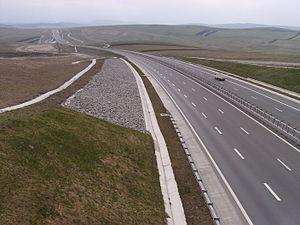
Autoroute roumaine A3 à proximité des Gorges de Tur en Transylvanie Română: Autostrada A3 lânga Cheile Turului
L'autoroute A3 ou Autoroute de Transylvanie est un projet d'autoroute en Roumanie de la Bechtel Corporation.